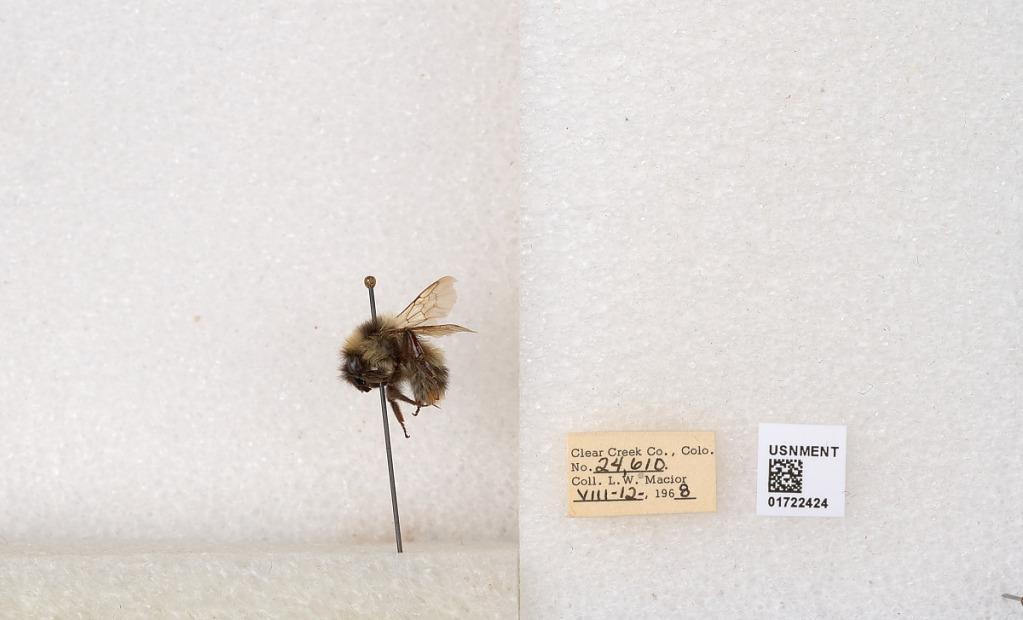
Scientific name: Bombus kirbyellus
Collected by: L. Macior
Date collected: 1968-8-12
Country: United States
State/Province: Colorado
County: Clear Creek
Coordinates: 39.6891, -105.644